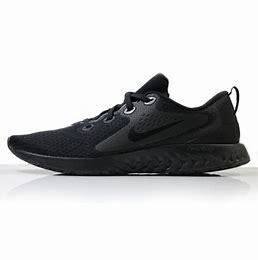
Brand: Nike
Model: Legend React